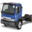
Label: truck